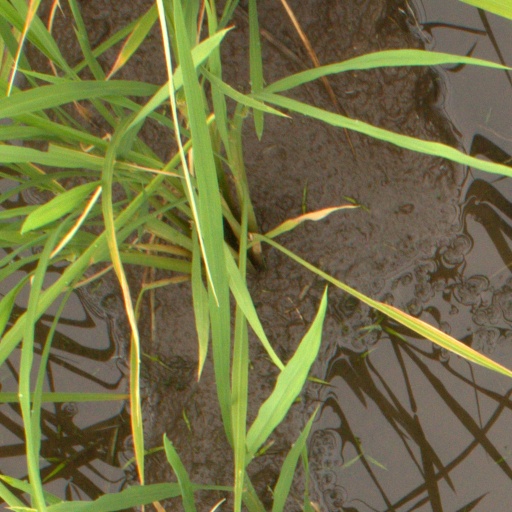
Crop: rice